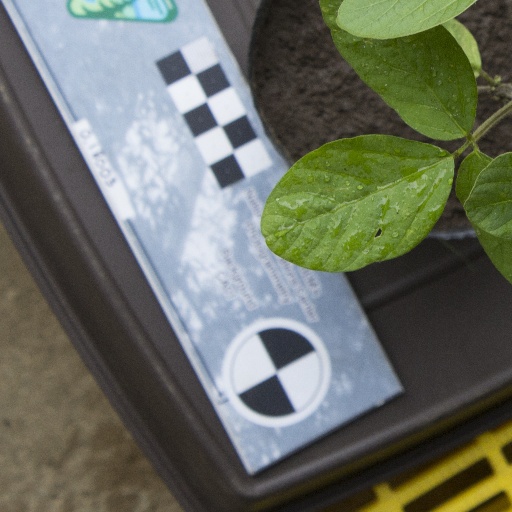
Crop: soybean